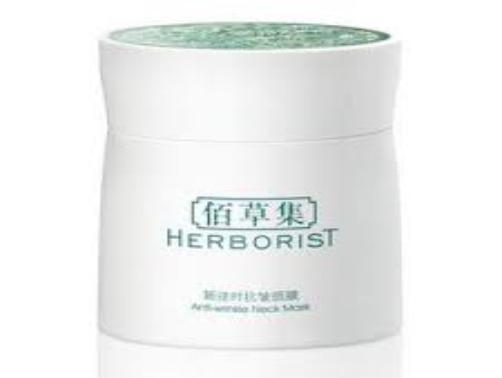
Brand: Herborist
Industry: Necessities